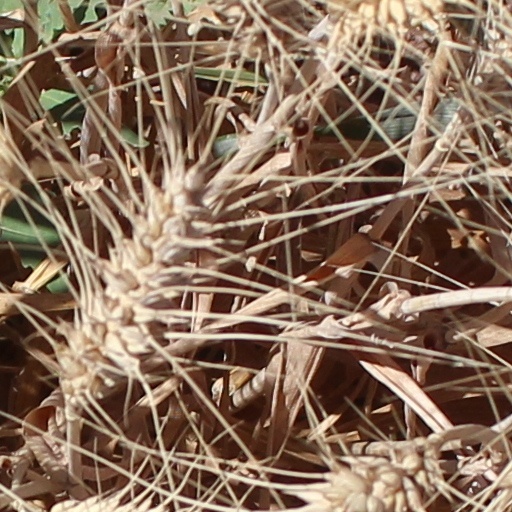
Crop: wheat